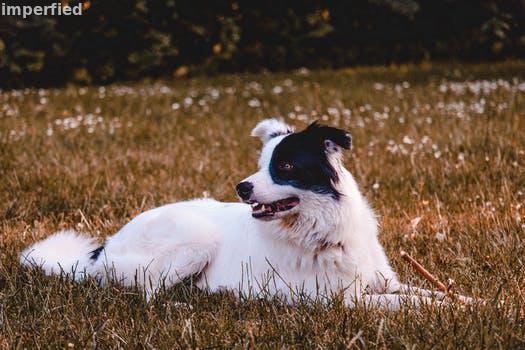
Label: Watermark